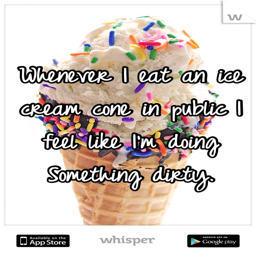
whenever i eat an ice cream cone in public i feel like i 'm doing something dirty .